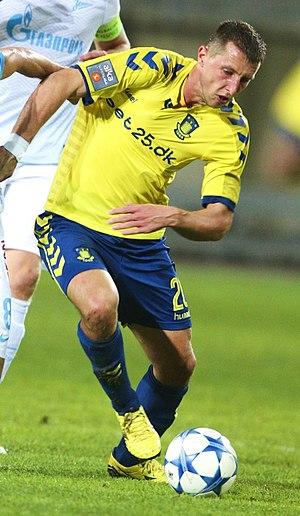
Kamil Wilczek, né le 14 janvier 1988 à Wodzisław Śląski, est un footballeur professionnel polonais. Il évolue au poste d'attaquant au FC Copenhague.